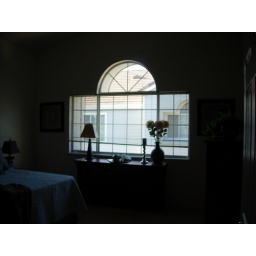
great window in master bedroom